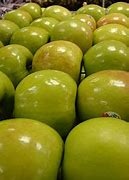
Label: apple